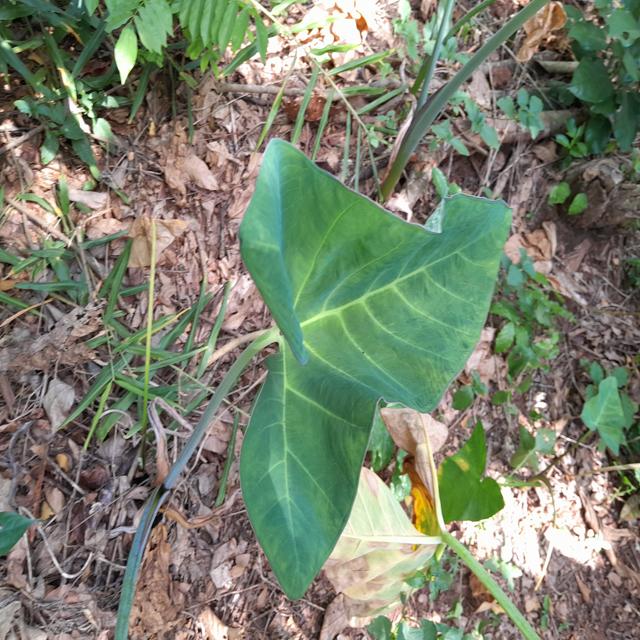
Label: Healthy